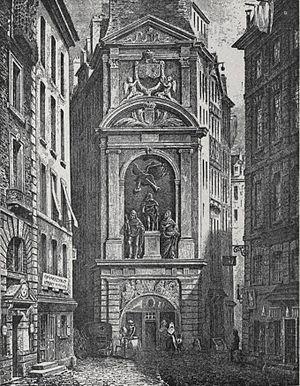
Le pont au Change est l'un des trente-sept ponts de Paris sur la Seine.
Le monument du Pont au Change est un ensemble architectural parisien qui se dressait au niveau du Pont au Change sur la rive droite de la Seine. Édifié vers 1645 et détruit en 1794, il rendait hommage au jeune roi Louis XIV, à la régente Anne d'Autriche et à Louis XIII, représentés en statues de bronze par le sculpteur Simon Guillain.